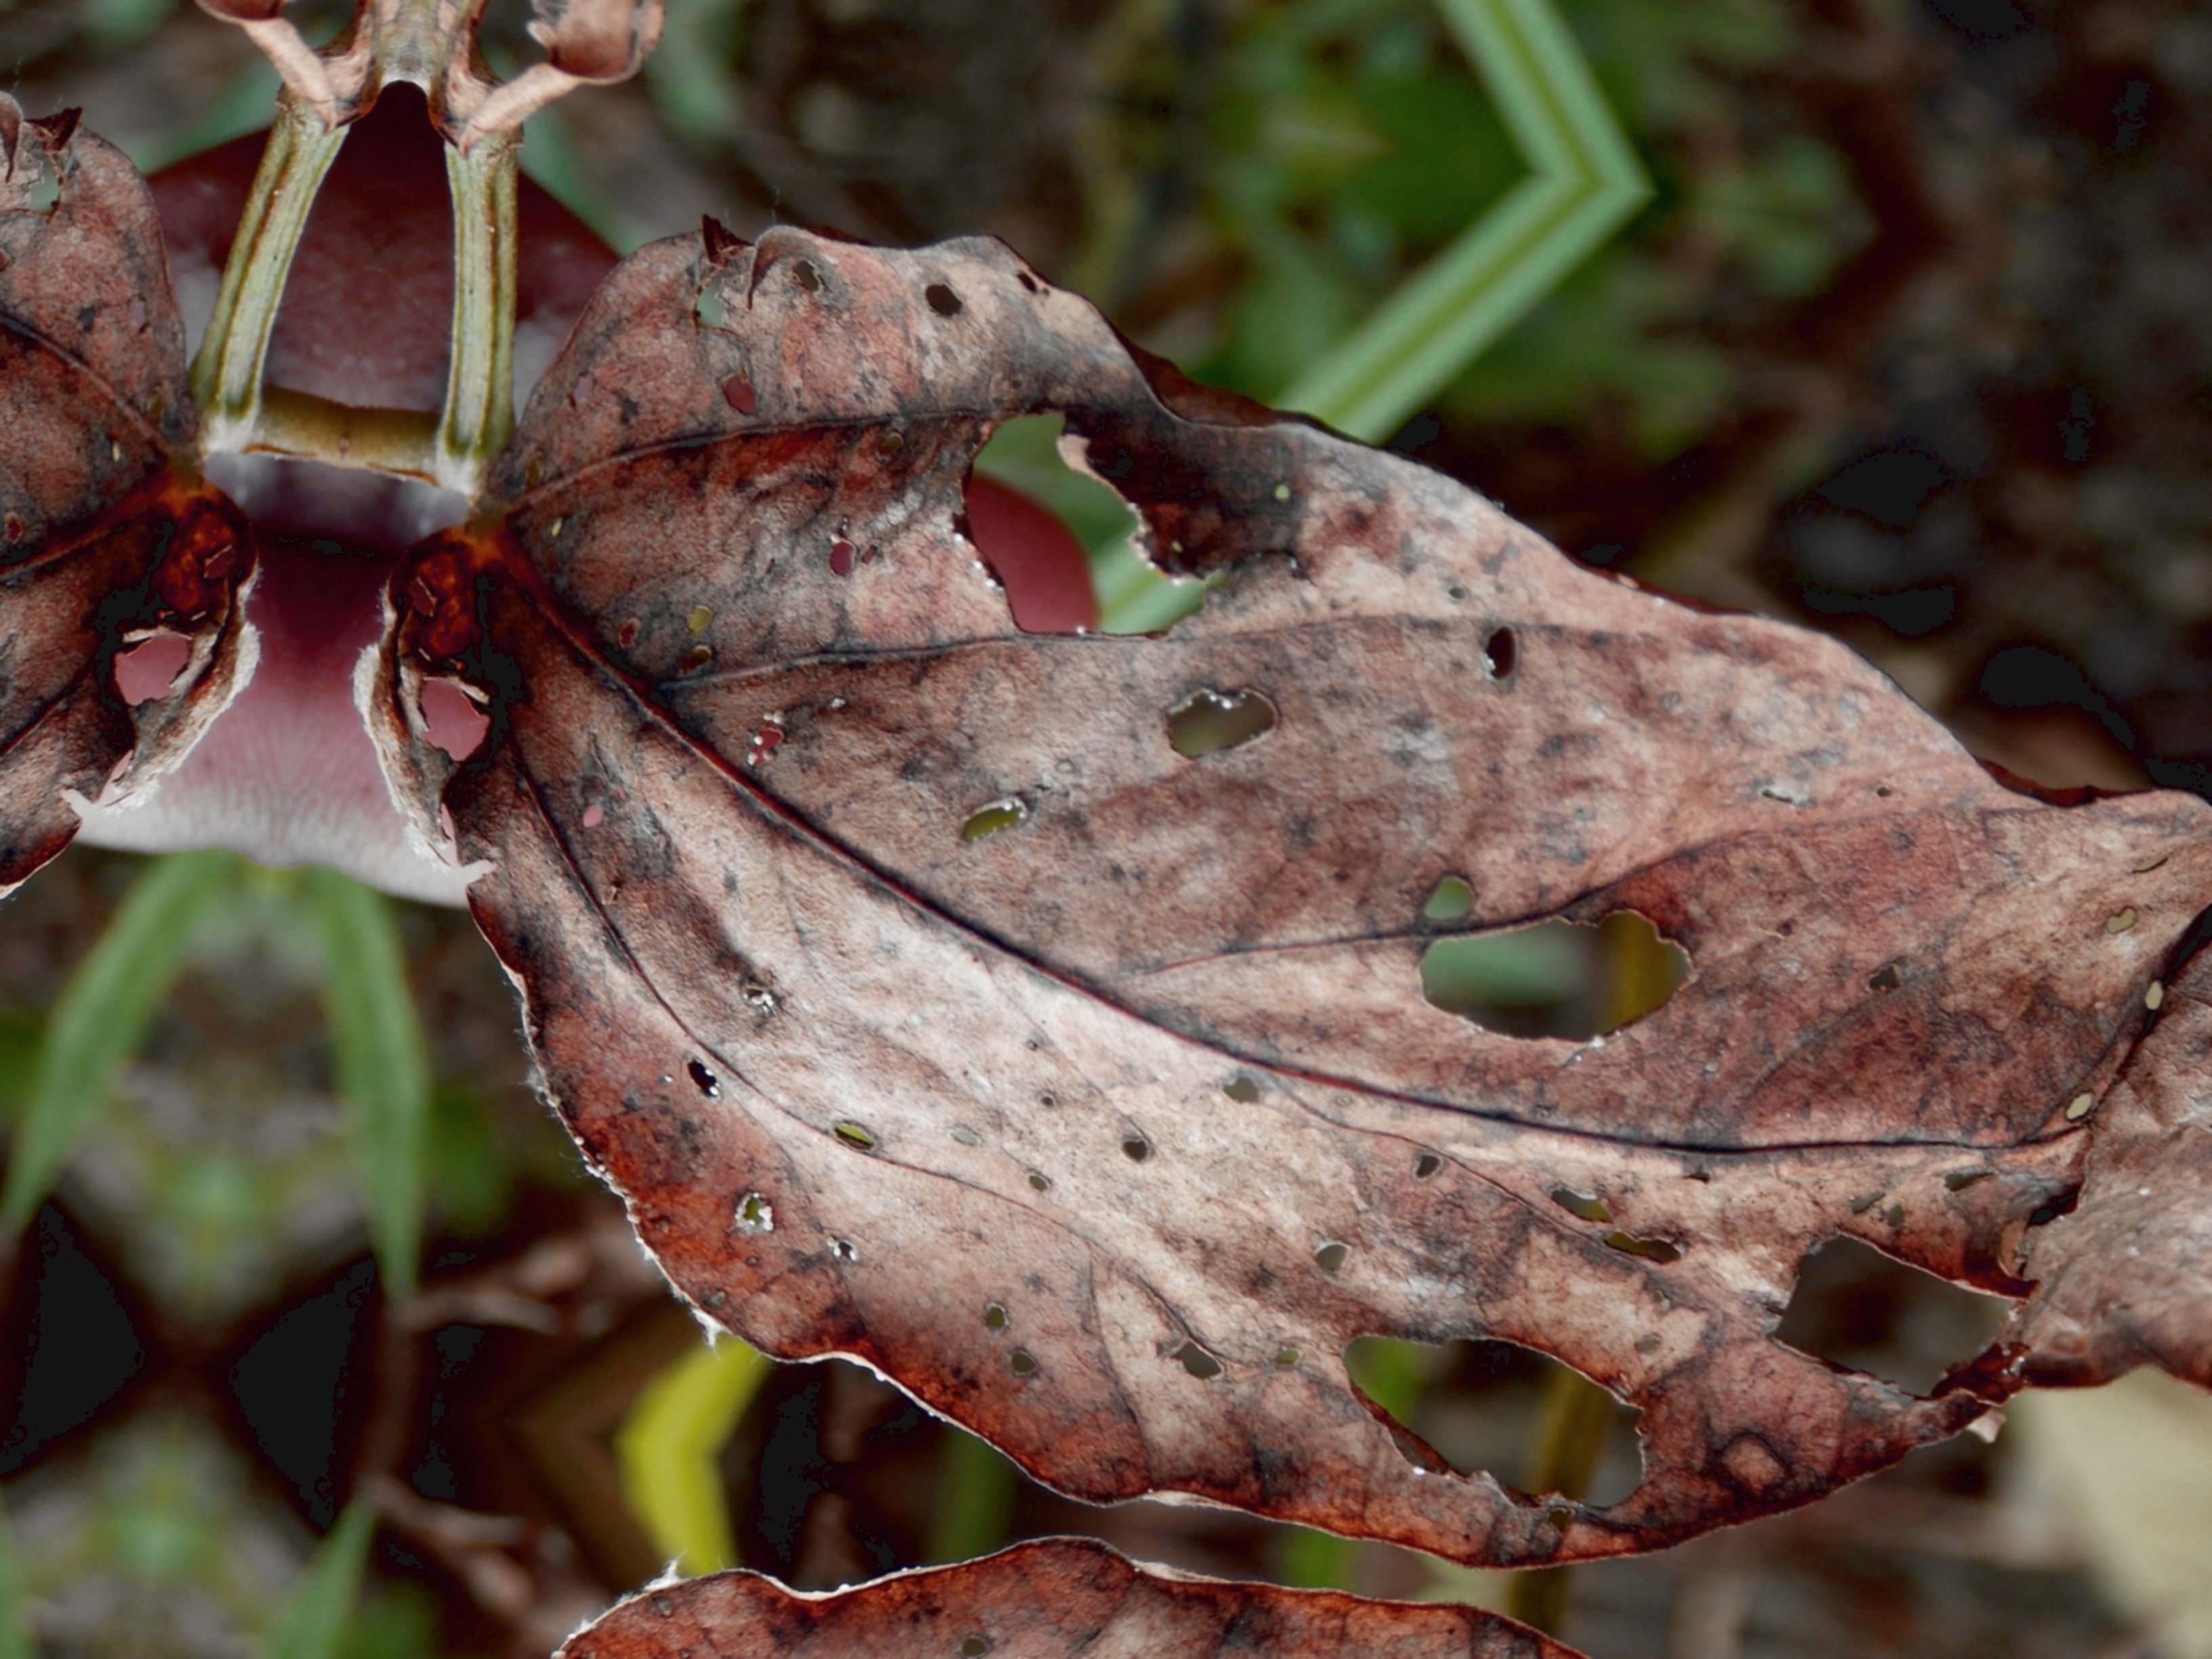
Label: Disease